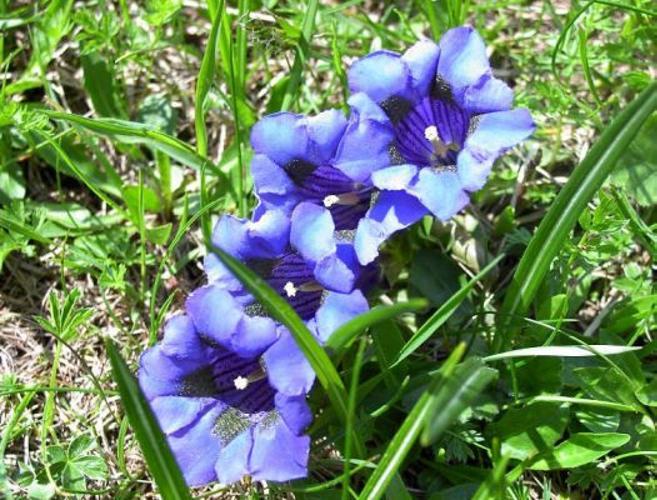
Label: stemless gentian